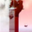
Label: skyscraper